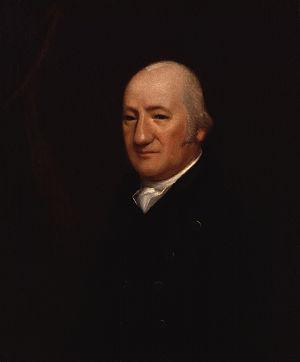
Henry James Pye, né le 20 février 1745 à Londres, mort le 11 août 1813 à Pinner, dans le Middlesex est un poète anglais. Pye a été poète lauréat de 1790 à sa mort et le premier à recevoir un salaire fixe de 27 £.